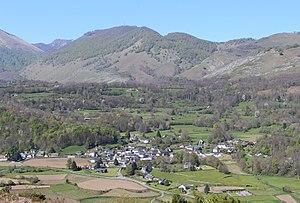
Omex (Hautes-Pyrénées, France).
La vallée de Batsurguère ou Vath Surguèra est une des sept vallées des Pyrénées françaises du Lavedan, partie sud-occidentale de la Bigorre qui appartient actuellement au département des Hautes-Pyrénées, région Occitanie. C'est une petite vallée rive gauche à l'entrée du Lavedan qui regroupe les communes de Ségus, Aspin-en-Lavedan, Ossen, Omex, Viger.
Omex est une commune française située dans le département des Hautes-Pyrénées, en région Occitanie.